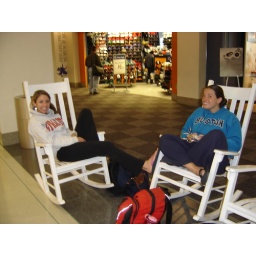
&amp;quot;Keep in the chair in the gray area and your feet on the floor&amp;quot; GOSH